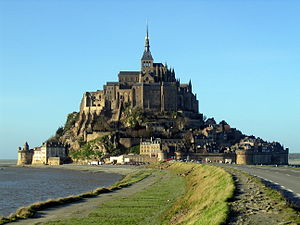
Tidevandsø / Liste over tidevandsøer / Europa / Frankrig
Mont Saint-Michel i Normandiet.
En tidevandsø er et stykke land, der er forbundet til fastlandet ved en naturlig eller menneskeskabt dæmning eller dige, der er oven vande ved lavvande, men oversvømmet ved højvande. På grund af mystikken ved tidevandsøer har mange været stedet for religiøse steder, som eksempelvis Mont Saint-Michel med Benediktinerordenens kloster. Tidevandsøer er også ofte blevet brugt til fæstninger på grund af deres naturligt forskansning.